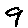
Label: 9